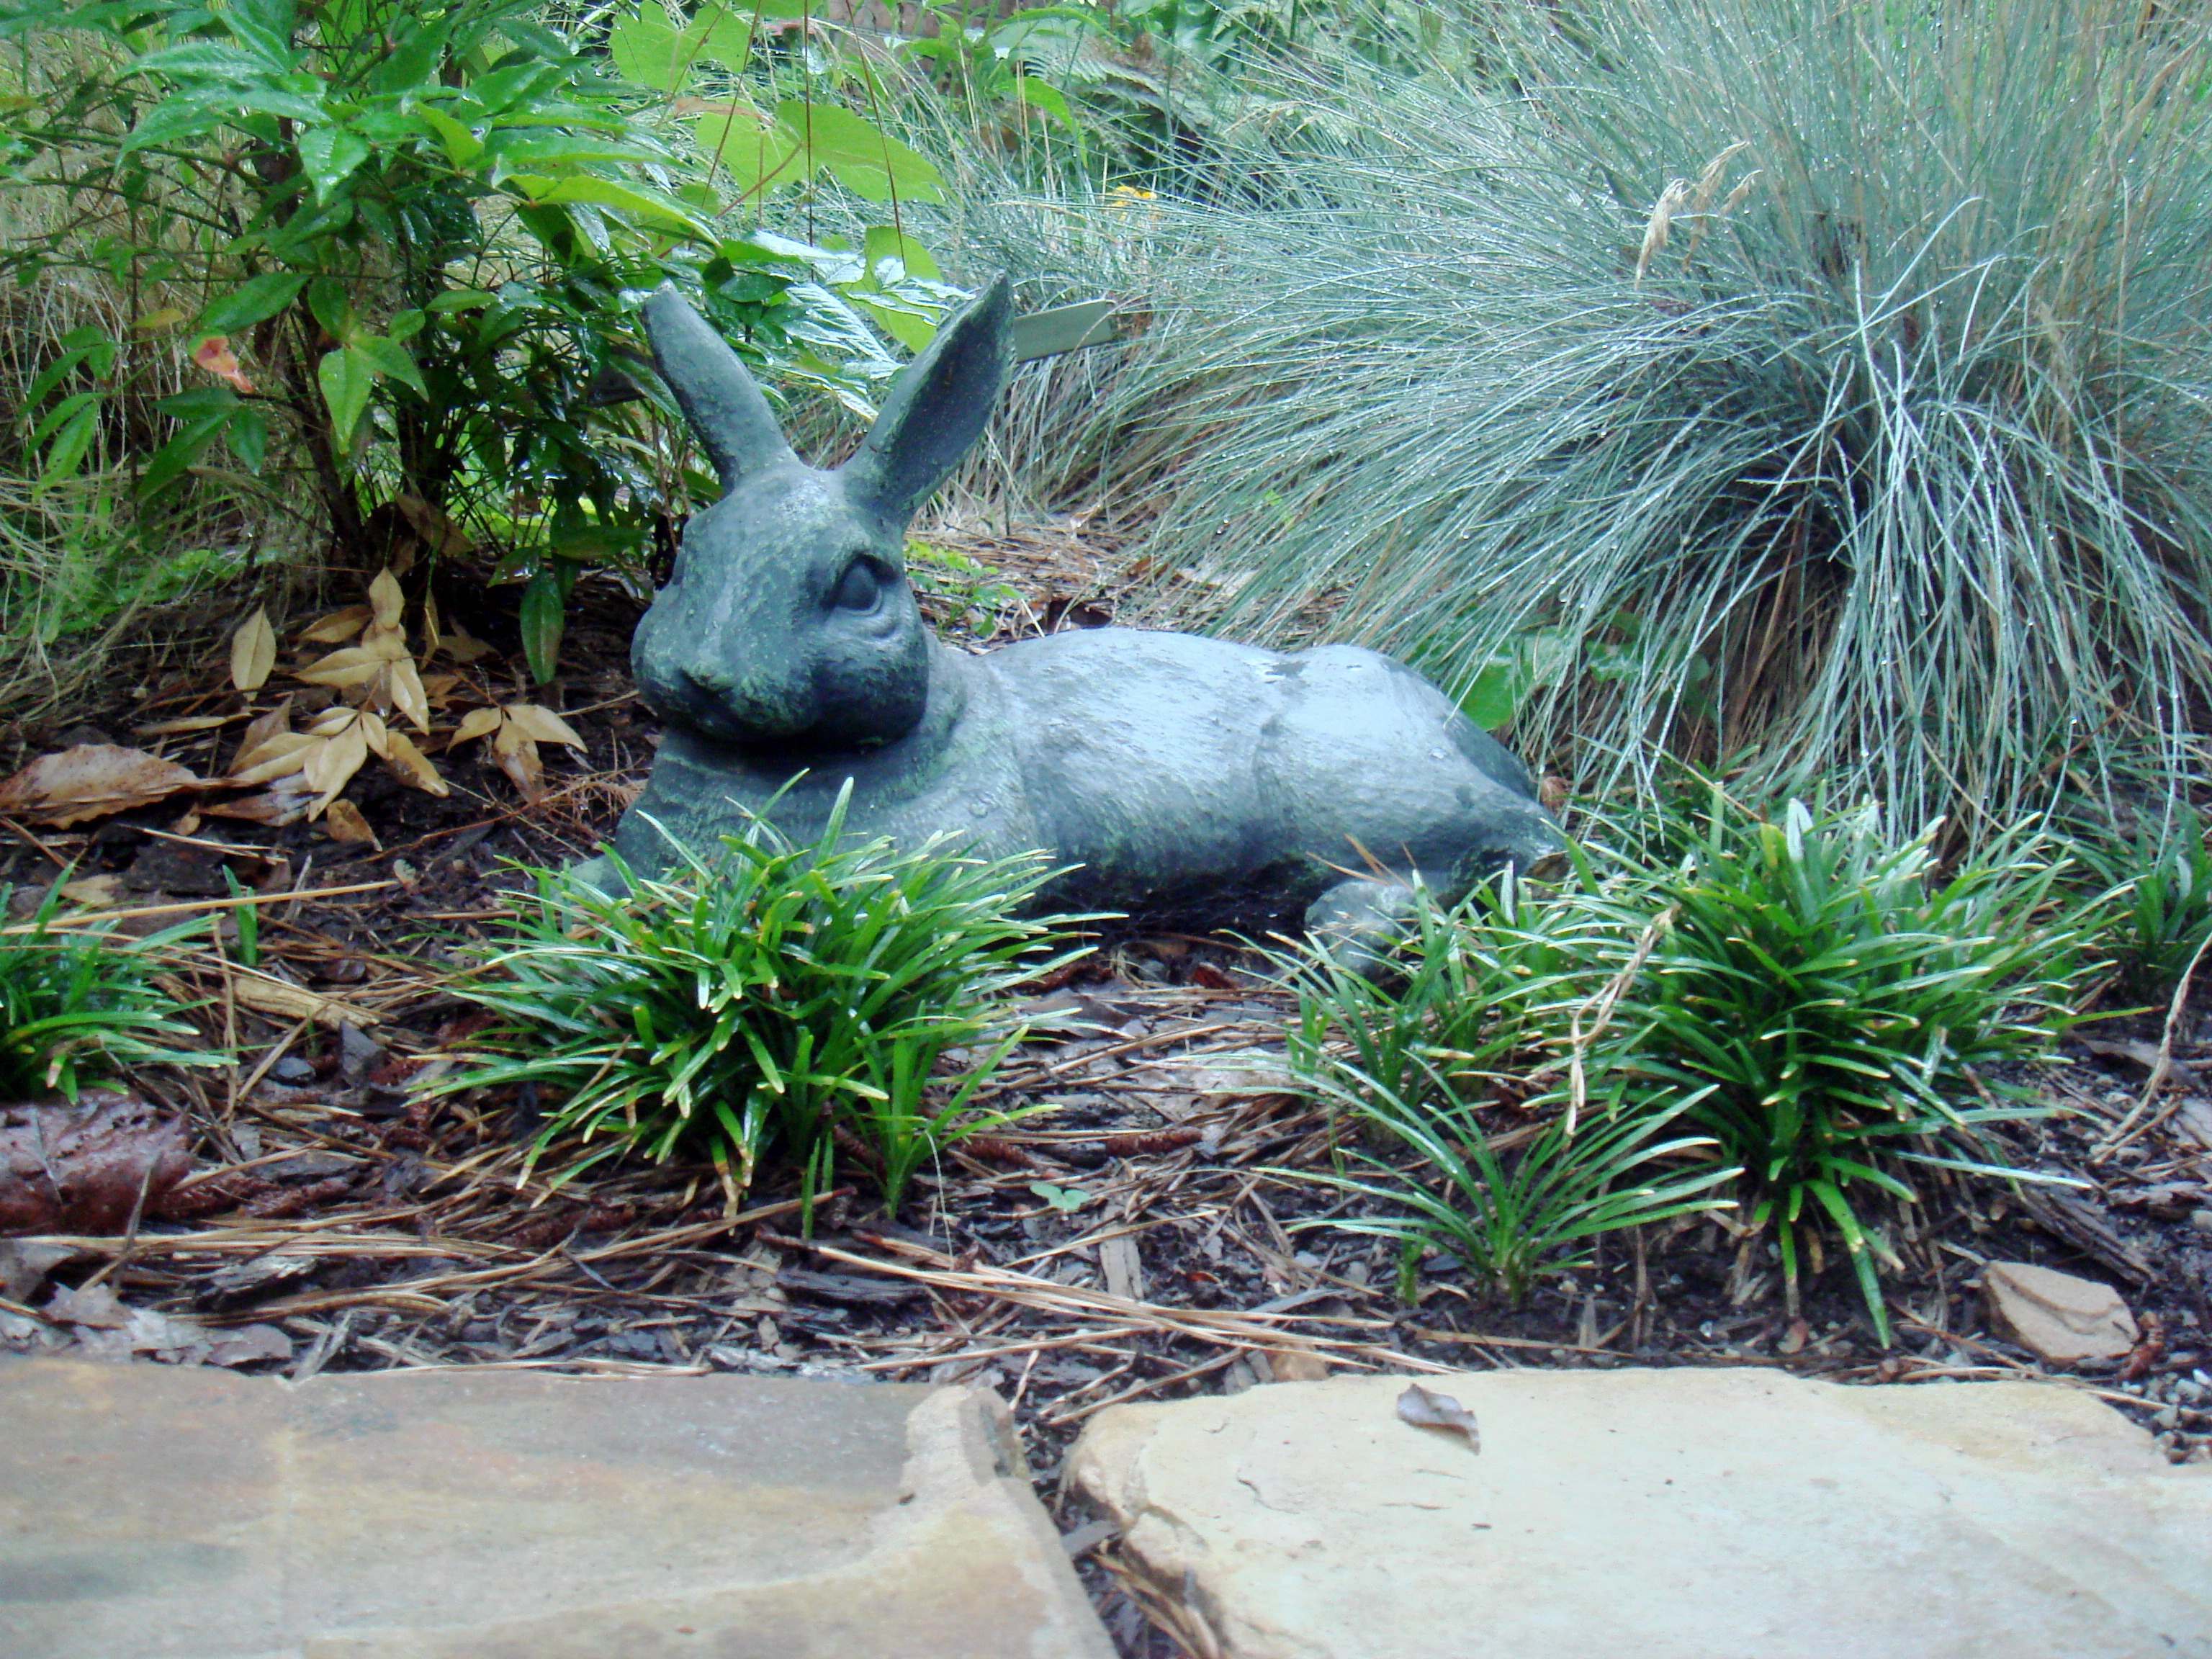
nature, animal, wildlife, statue, zoo, jungle, garden, fauna, rabbit, sculpture